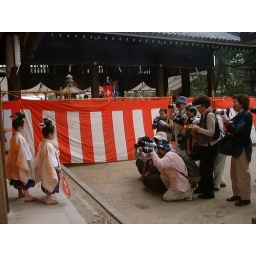
taking pix of girls in festival dress